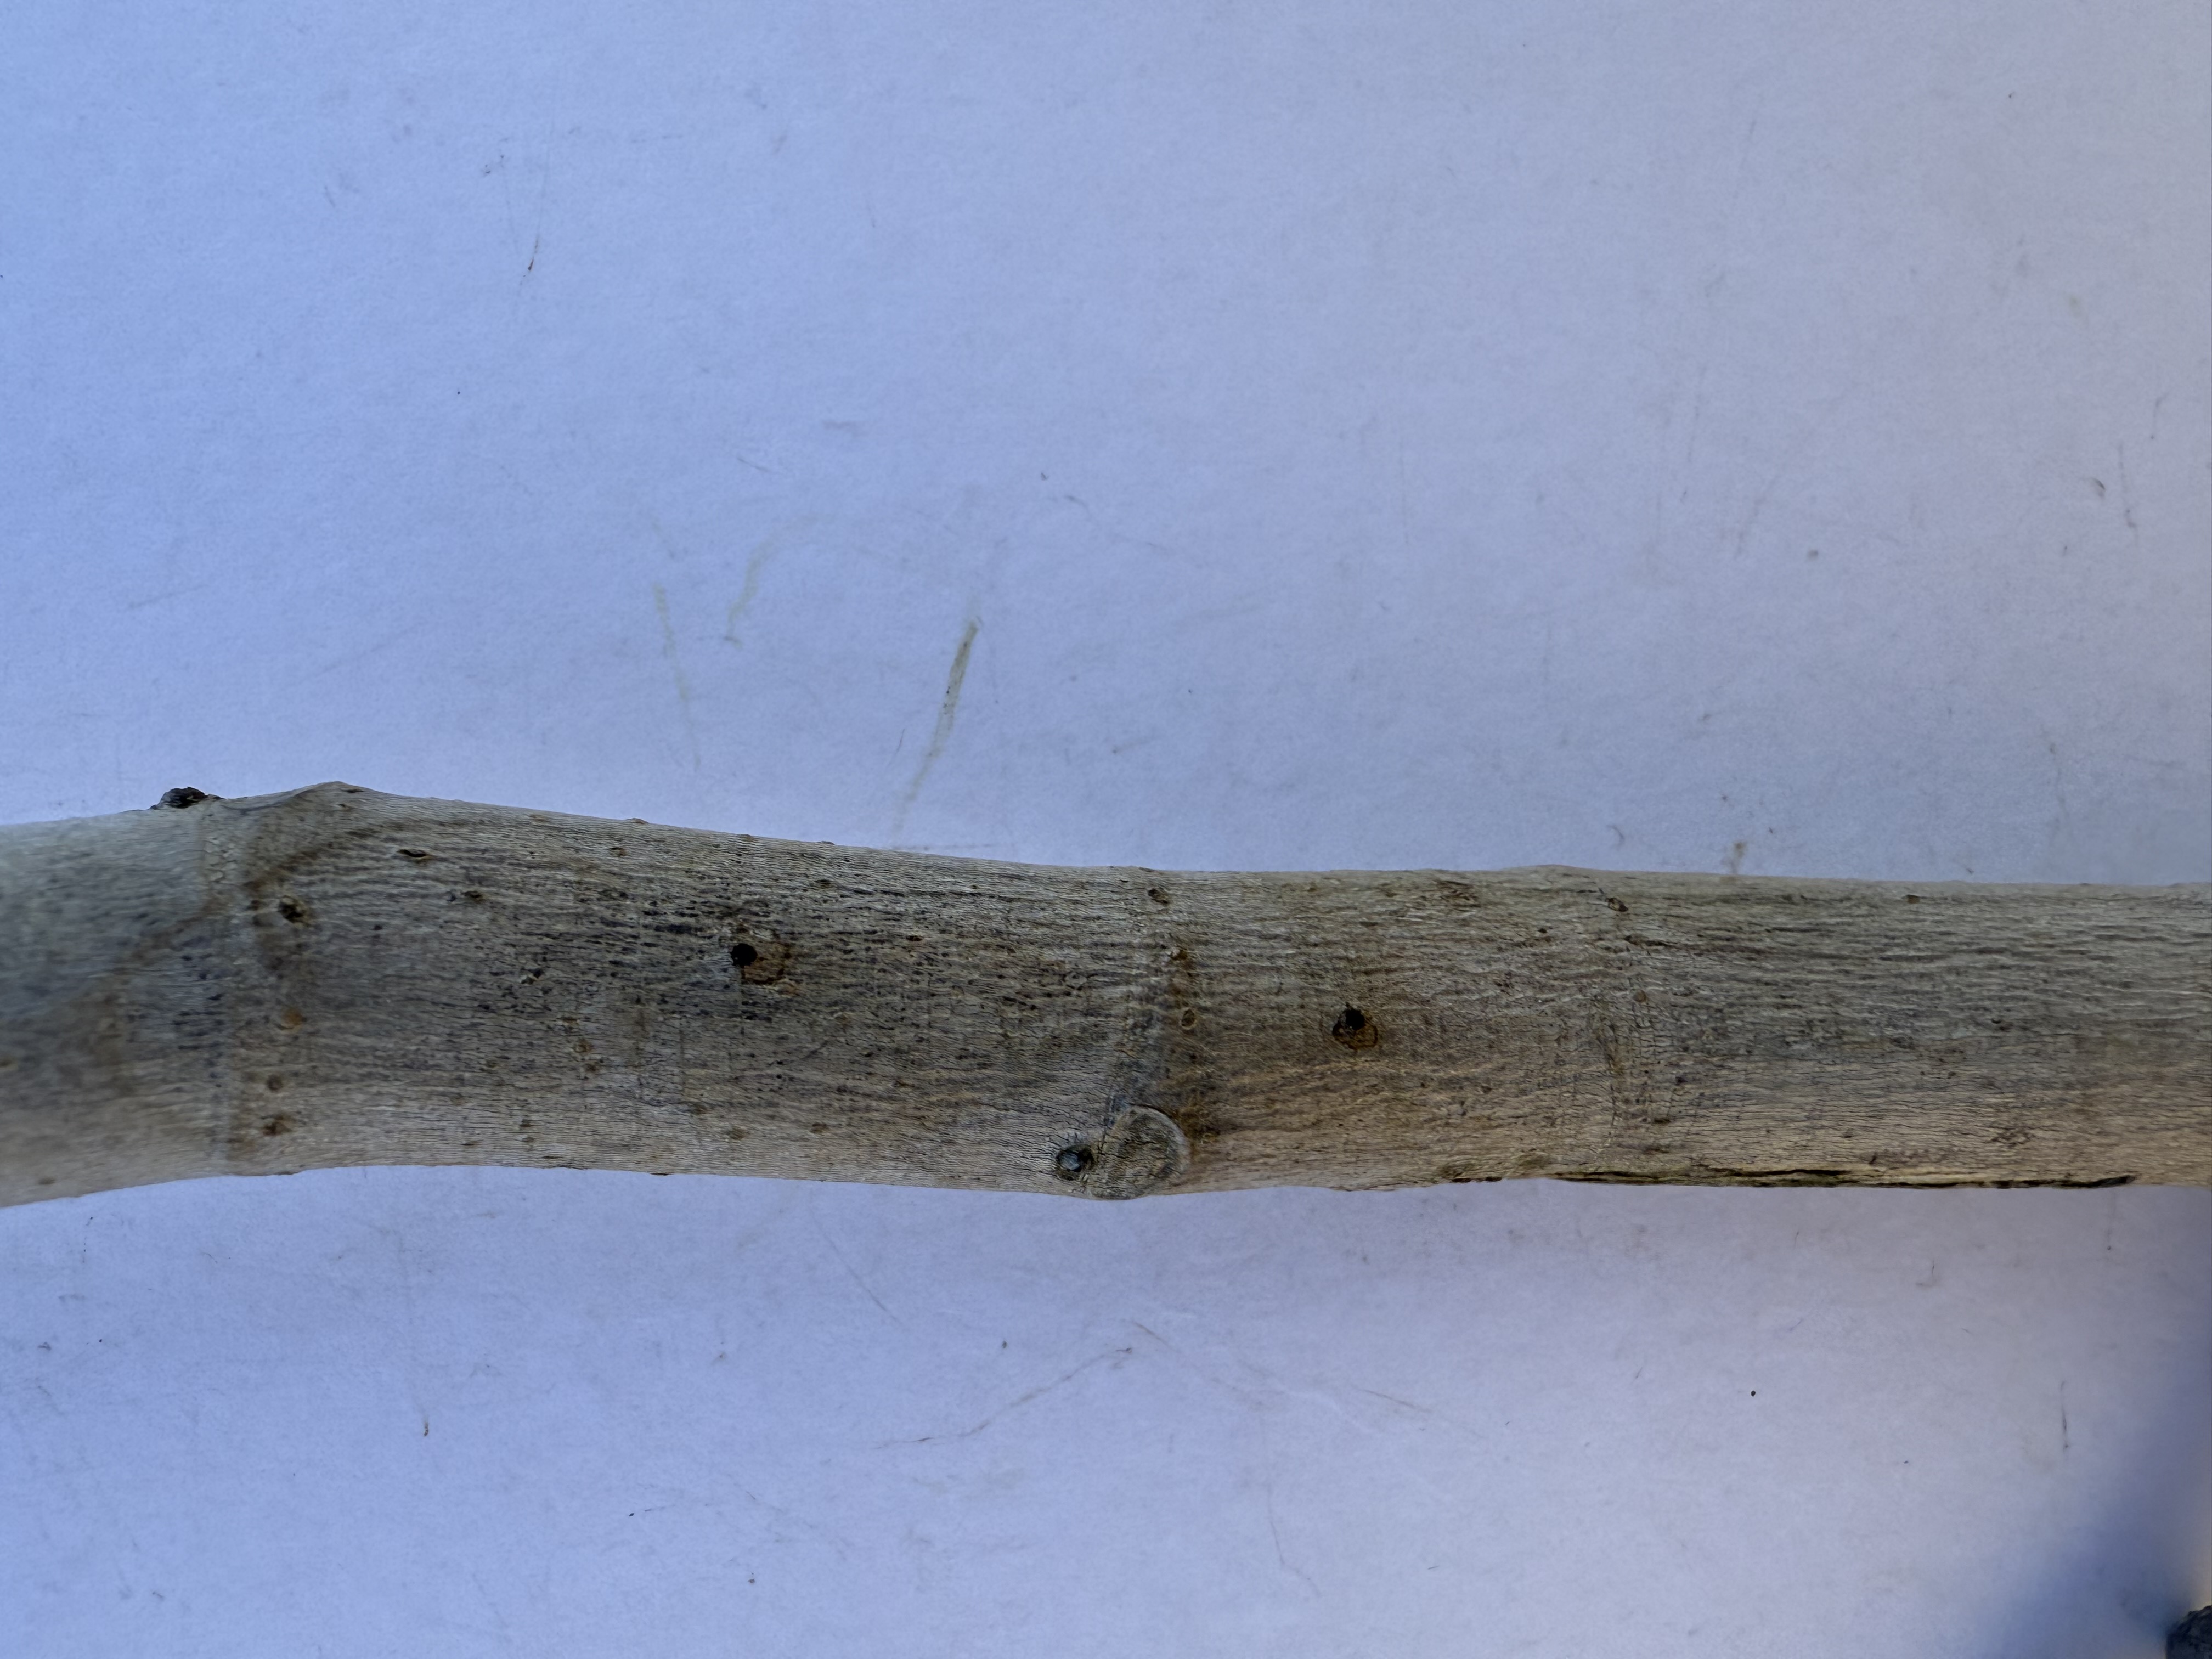
Variety: Bardacik Fig